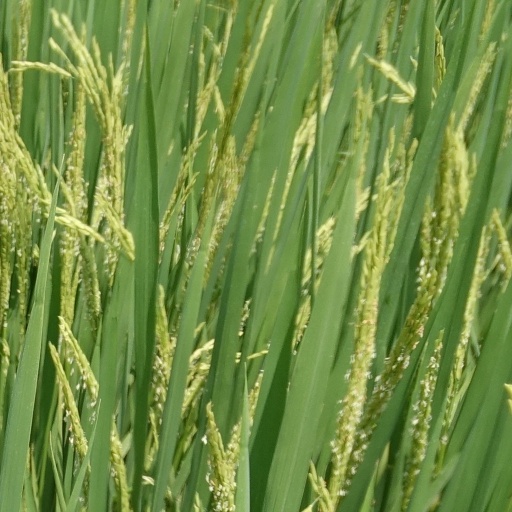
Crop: rice